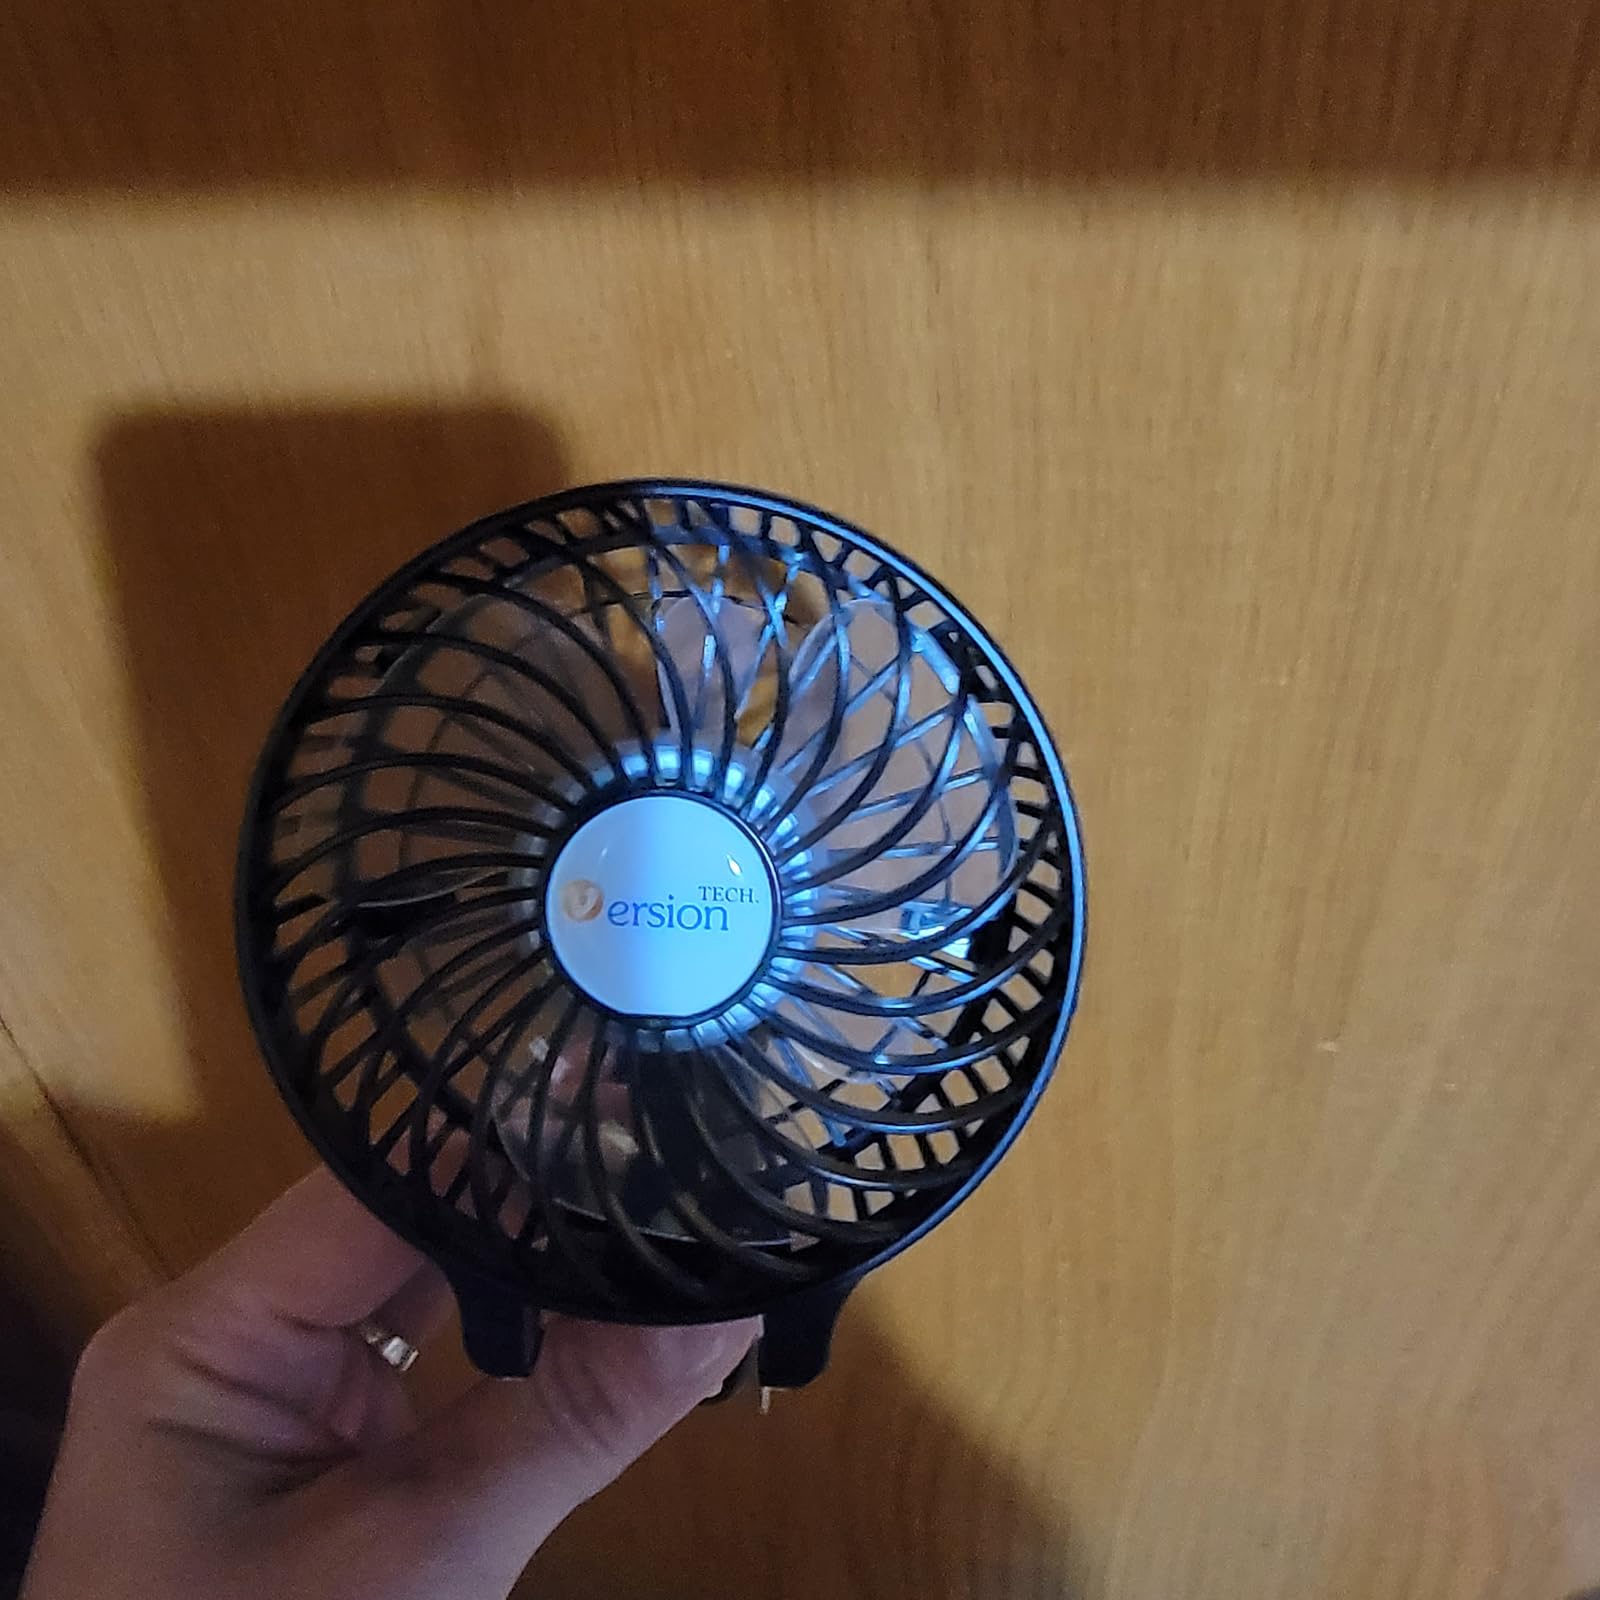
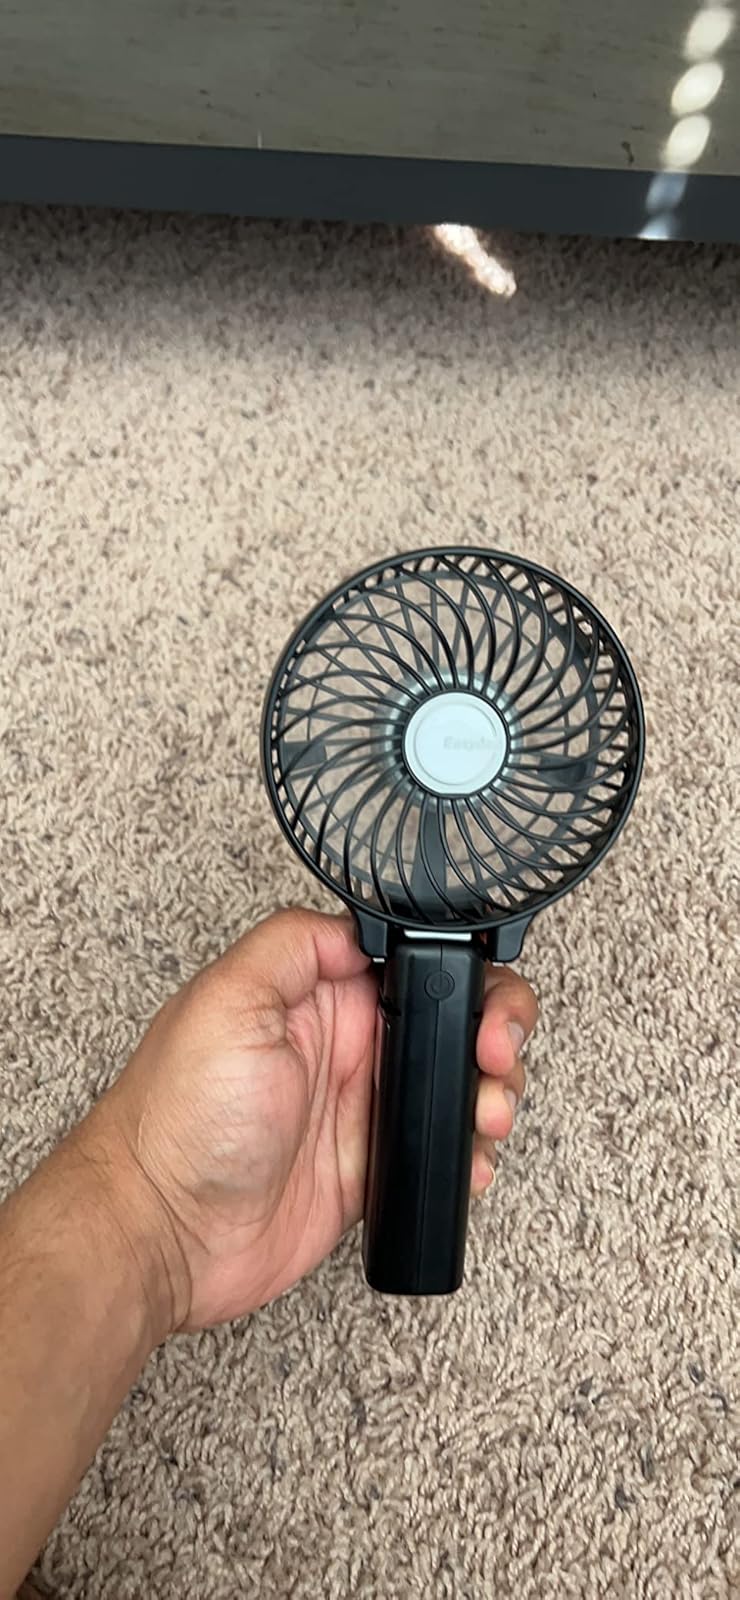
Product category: fan
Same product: no